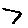
Label: 7